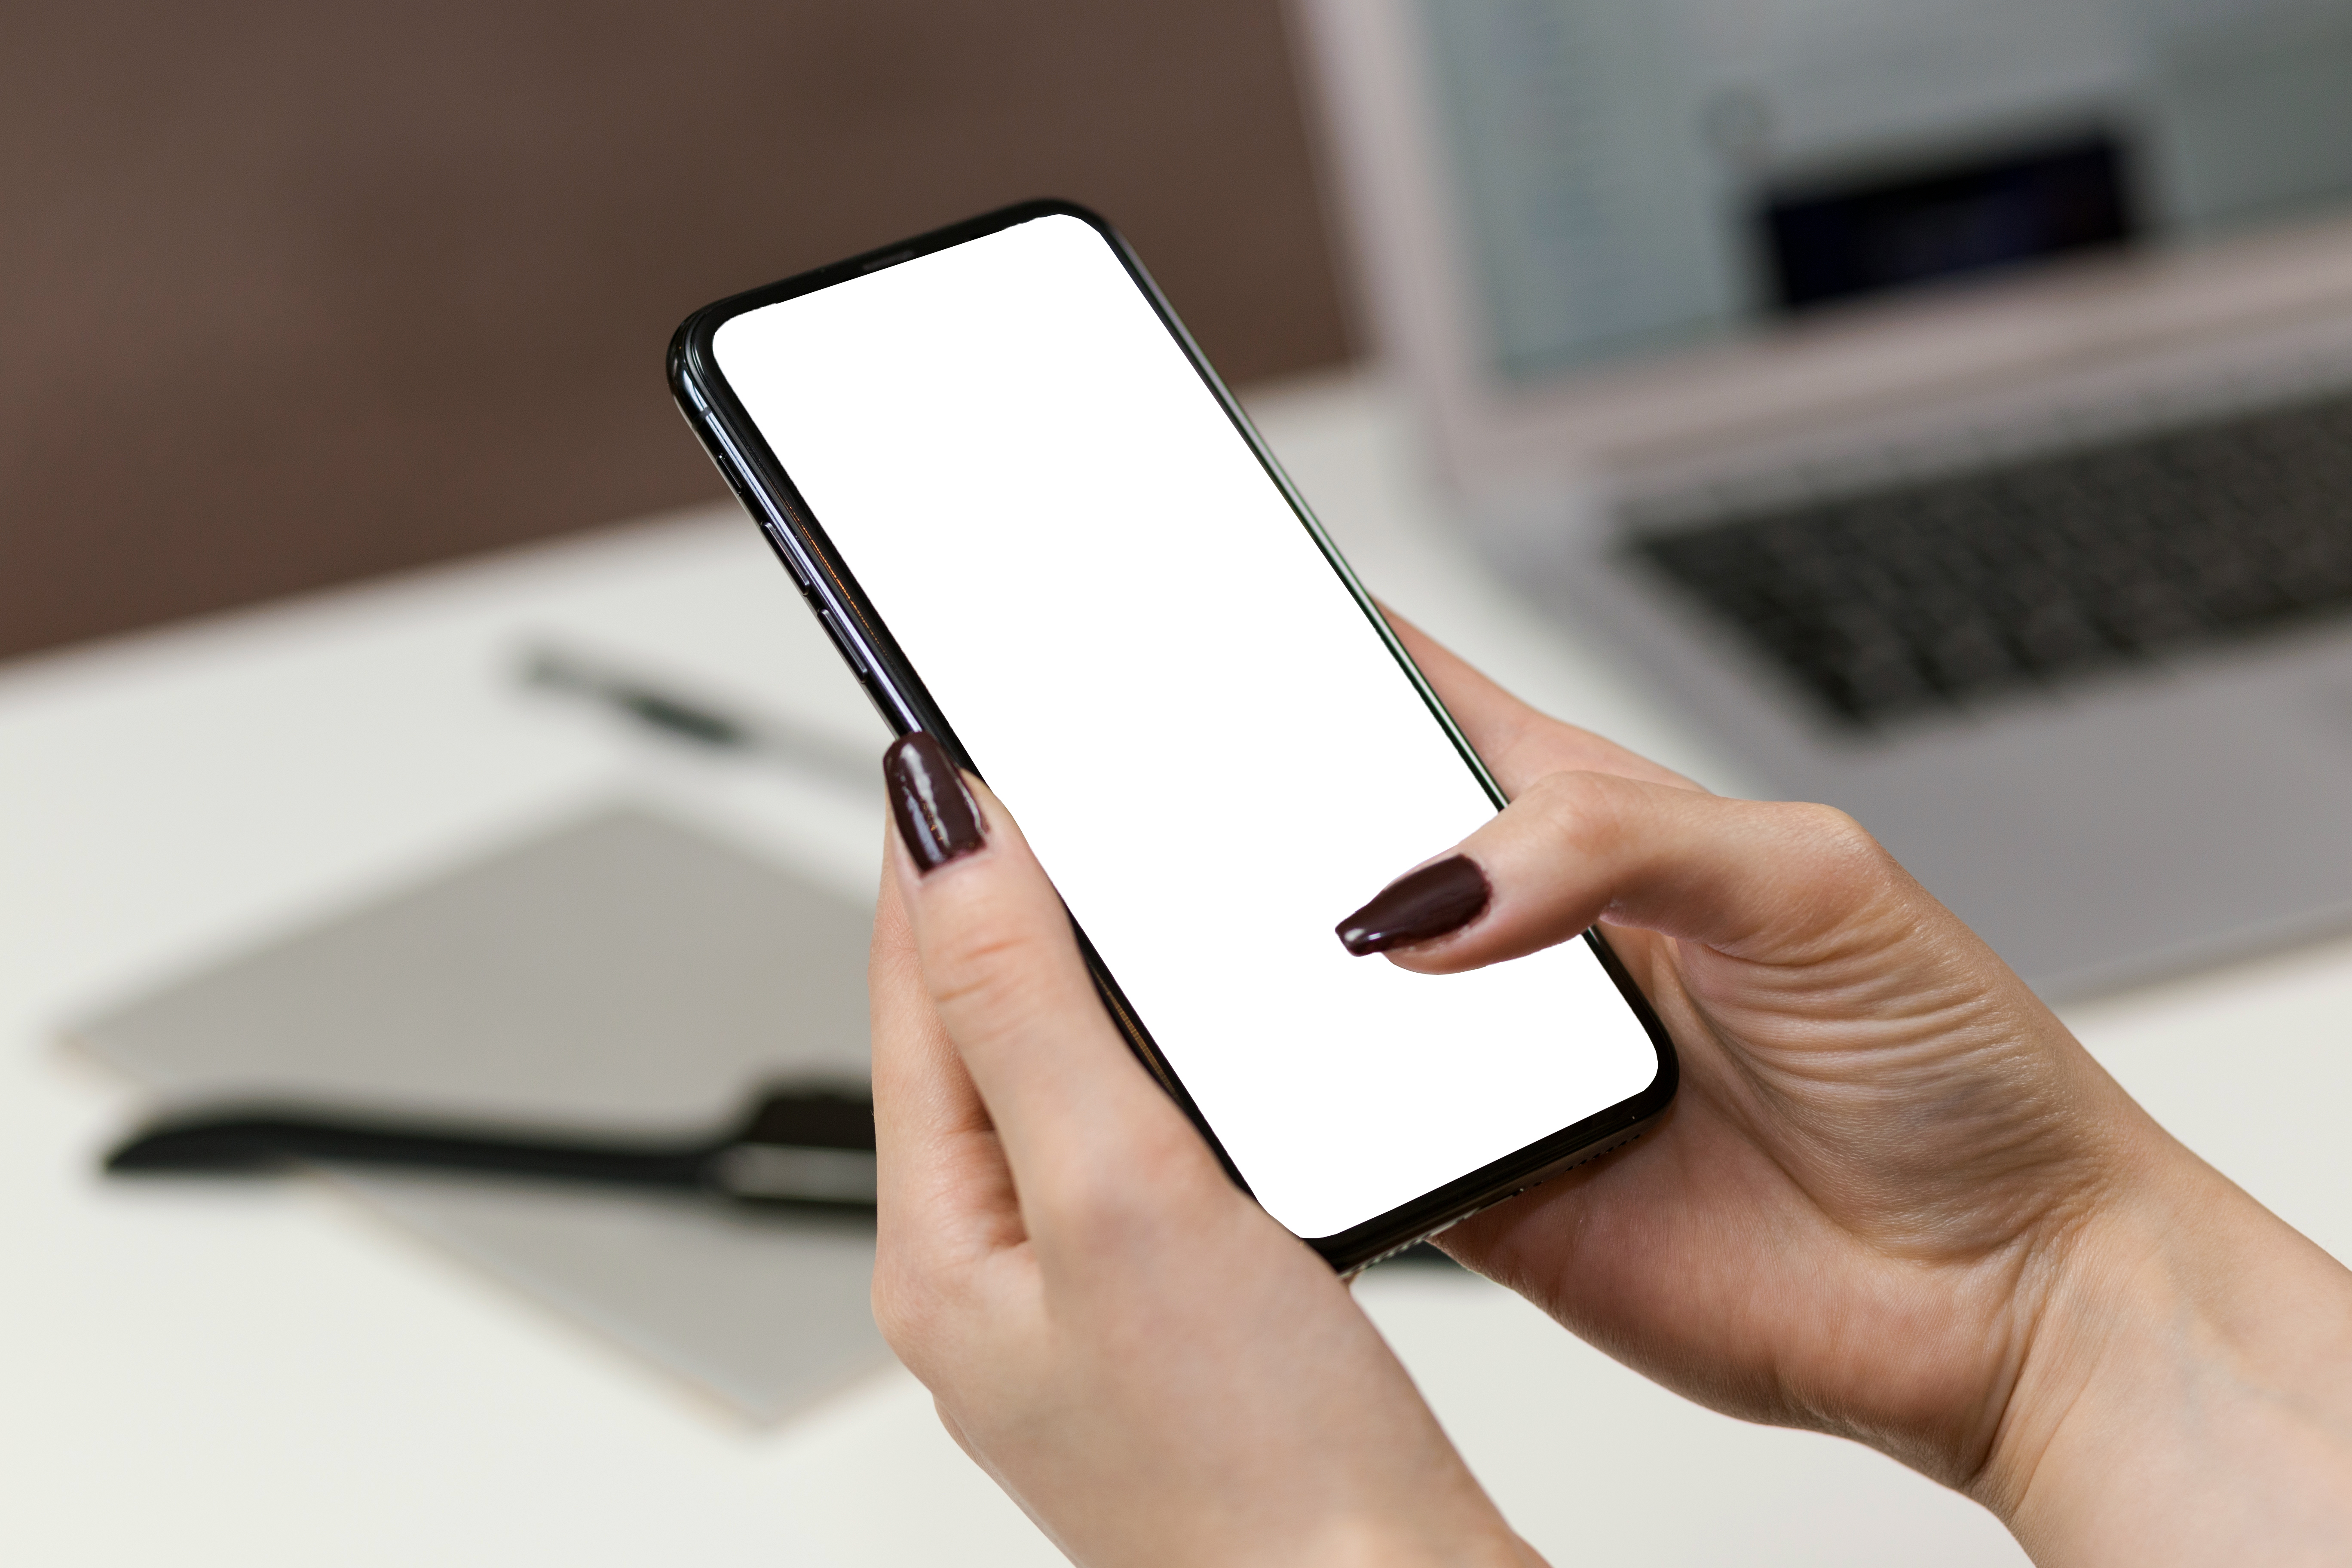
app, application, blank, business, cell, coffee, communication, cup, digital, display, drink, female, finger, hand, holding, internet, iphon, laptop, lifestyle, message, mobile, orange, overhead, people, person, phone, relax, s, screen, shop, smart, smartphone, sunligh, sunshine, table, technology, top, touch, using, view, vintage, white, woman, gadget, mobile phone, iphone, electronic device, communication device, wallet, Material property, font, portable communications device, fashion accessory, leather